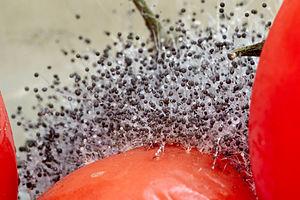
Moisissure (probablement Rhizopus stolonifer, cf [1]) sur des tomates mûres
Rhizopus stolonifer est une espèce de champignons de la famille des Rhizopodaceae, sous-division des Mucoromycotina, taxon comprenant la majorité des espèces anciennement classées parmi les Zygomycota. Il est responsable de pourritures molles et liquides sur divers fruits et légumes ainsi que de la moisissure noire, observée communément à la surface du pain et d'autres aliments amylacés.